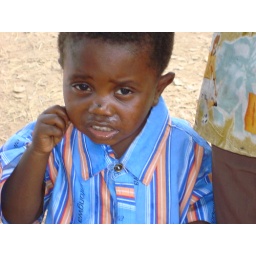
This little boy is so cute and looks like a little man in his striped shirt.